Palisades, New York

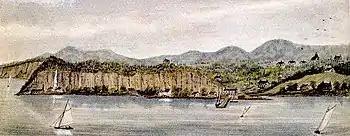
"Snedens Landing" by Robert Knox Sneden, 1858

In 1685 Dr. George Lockhart purchased 3,410 acres along the west bank of the Hudson River which would become Palisades, NY. In the ensuing 20 years the land would change hands twice. By 1702 there were two houses with 14 people, eight being enslaved people. During this period the land was claimed by both New York and New Jersey. A king's commission settled the dispute in 1769 by drawing an official border between the two states. It placed Palisades just inside of New York.